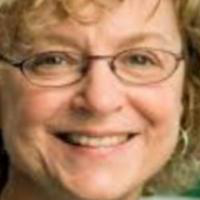
Age group: age 41-55